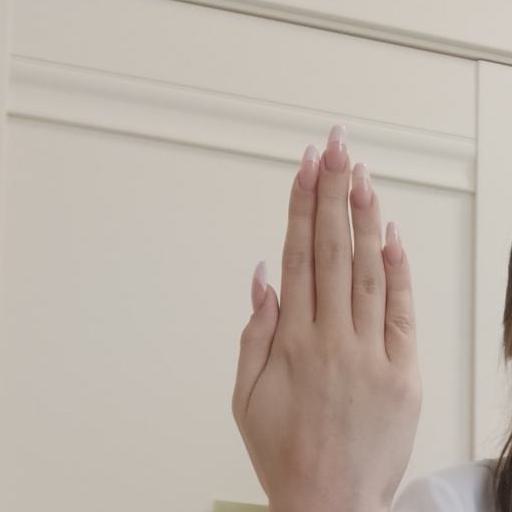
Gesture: stop_inverted